FBI Most Wanted Terrorists

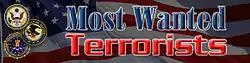
Banner used by the FBI since inception on October 10, 2001, as the main title for the web site pages of both the group of wanted terrorists, and also on the wanted poster of each suspected terrorist fugitive. The three overlapping seals on the left are the seal of the U.S. Department of State (similar to the Great Seal of the United States) and the seal of the Federal Bureau of Investigation while on the right is the seal of the U.S. Department of Justice.

The FBI Most Wanted Terrorists is a list created and first released on October 10, 2001, with the authority of United States president George W. Bush, following the September 11 attacks. Initially, the list contained 22 of the top suspected terrorists chosen by the FBI, all of whom had earlier been indicted for acts of terrorism between 1985 and 1998. None of the 22 had been captured by US or other authorities by that date. Of the 22, only Osama Bin Laden was by then already listed on the FBI Ten Most Wanted Fugitives list.